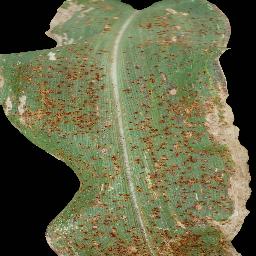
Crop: corn
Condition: (maize)_common_rust